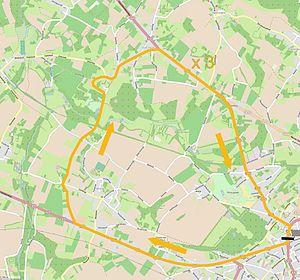
La 64ᵉ édition du Tour du Limbourg a eu lieu le 14 juin 2015. La course fait partie du calendrier UCI Europe Tour 2015 en catégorie 1.1.